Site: brandenburg
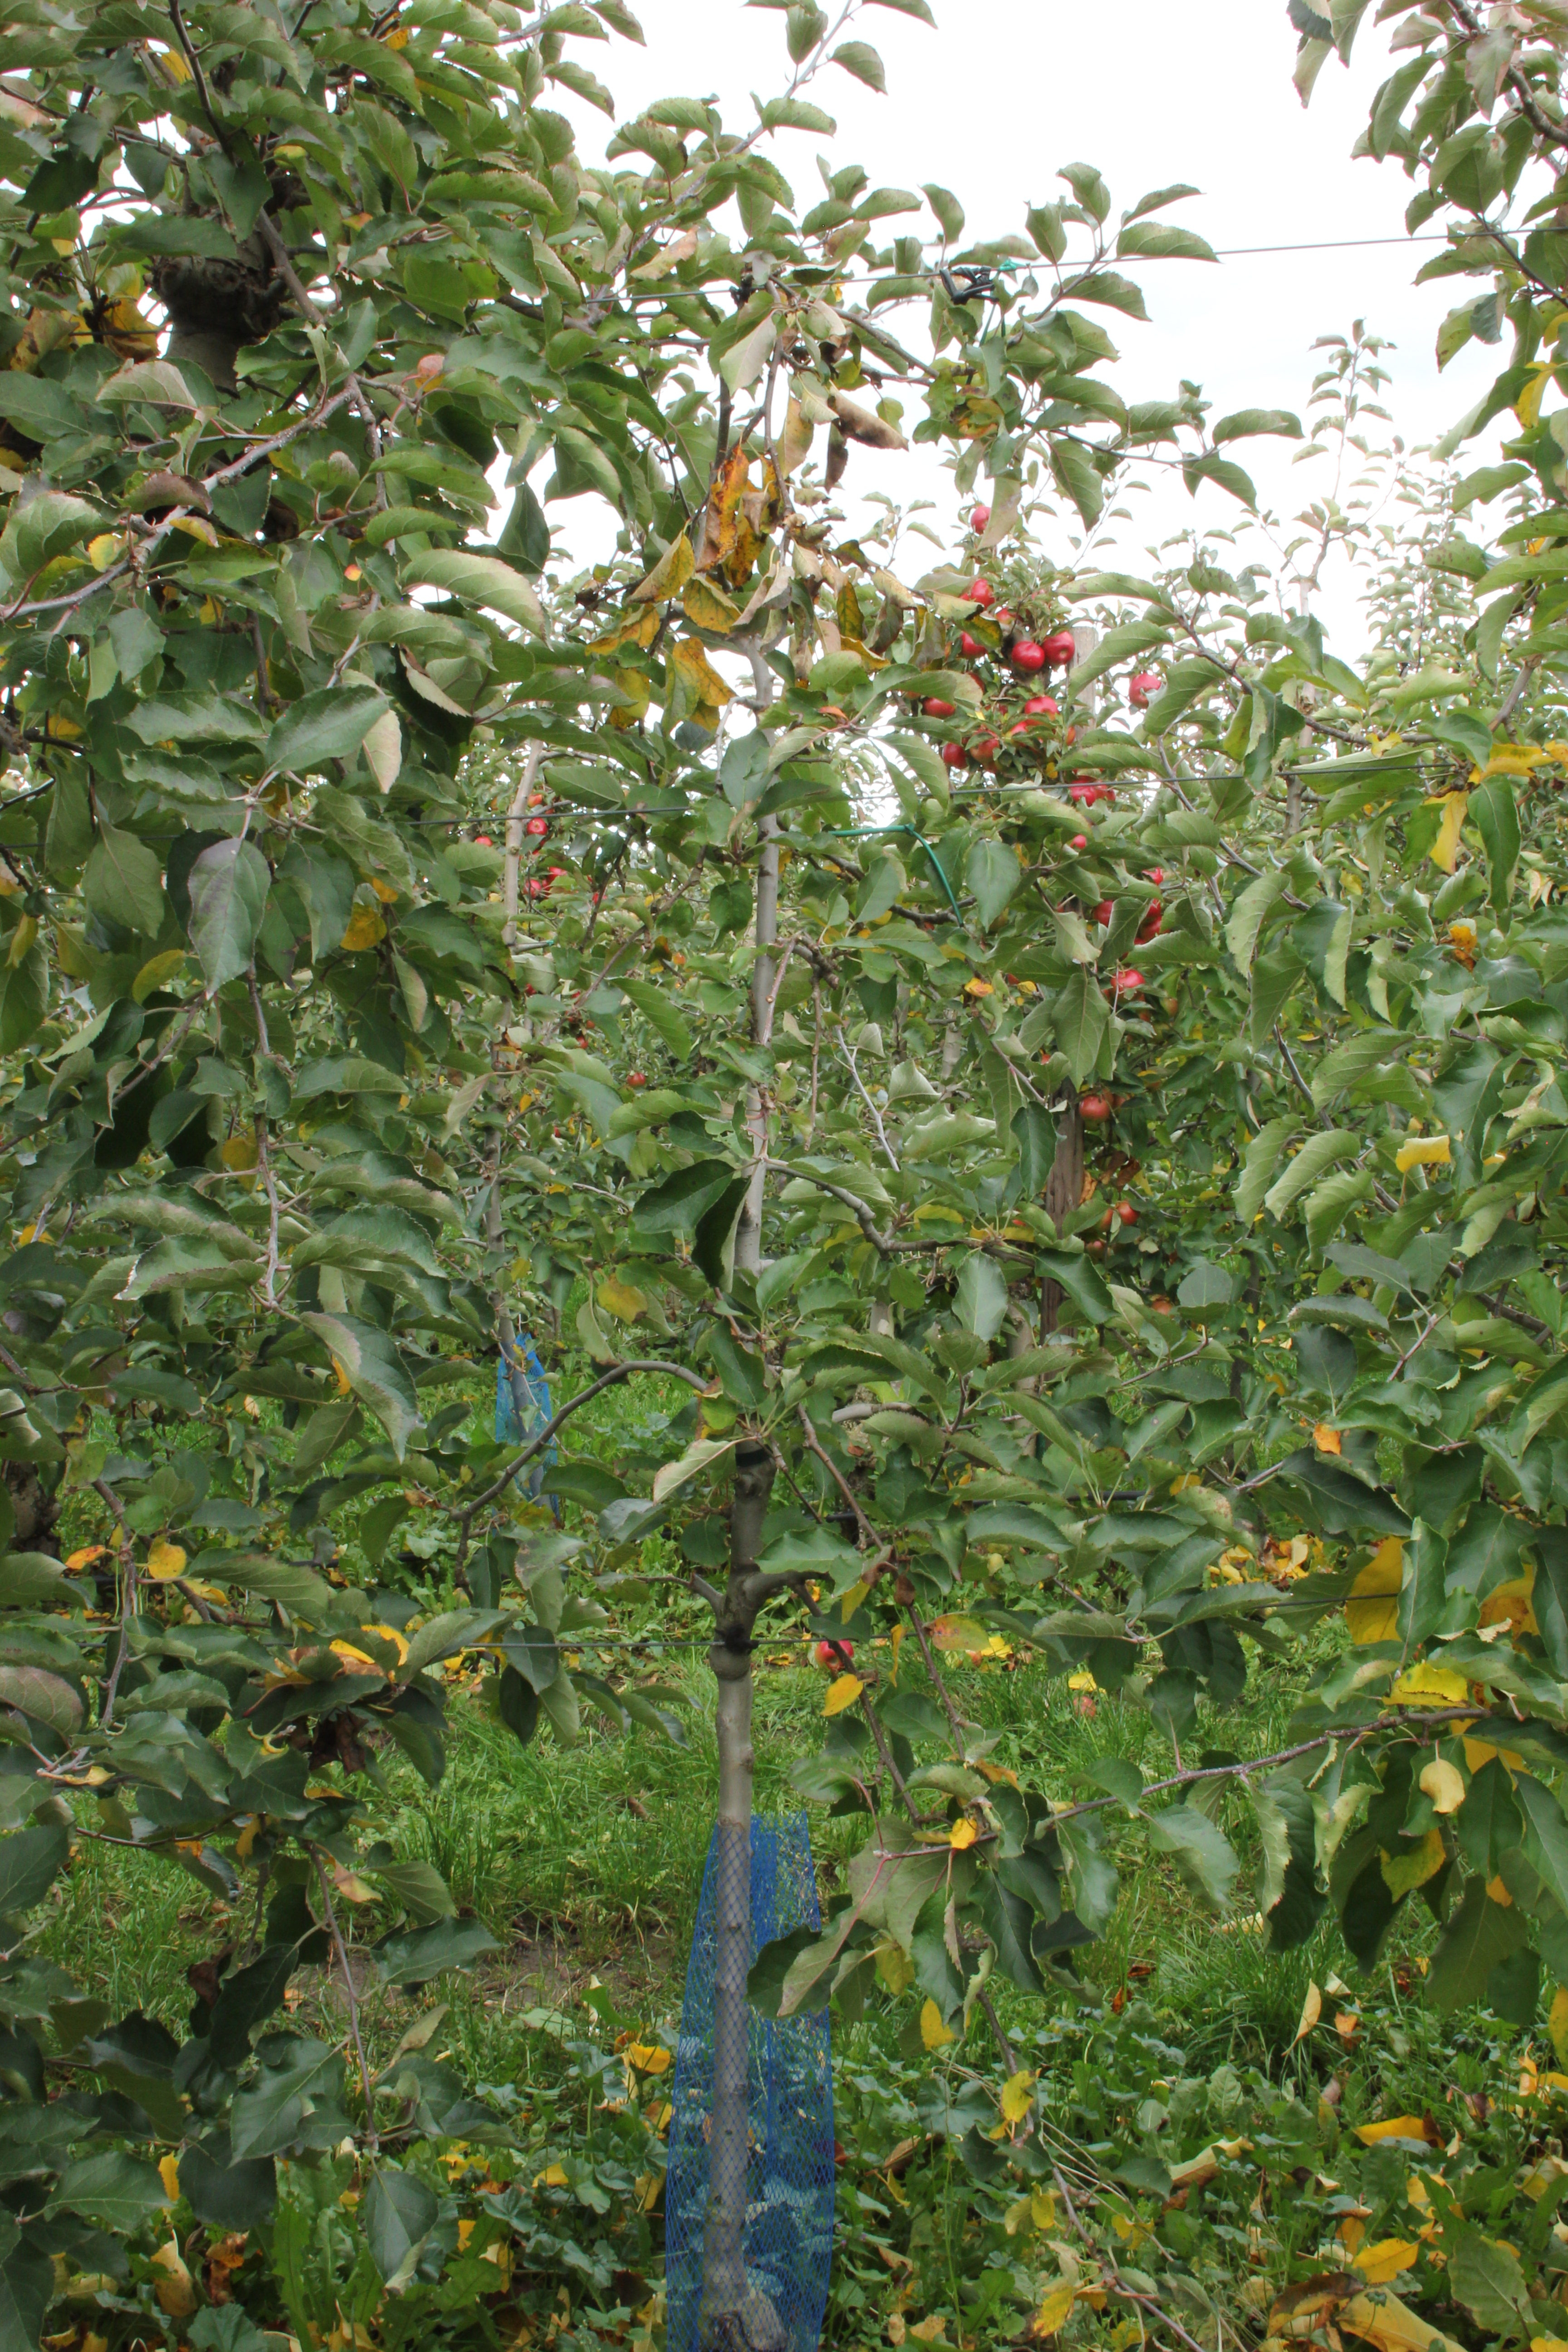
Growth stage (BBCH 91): Senescence, beginning of dormancy